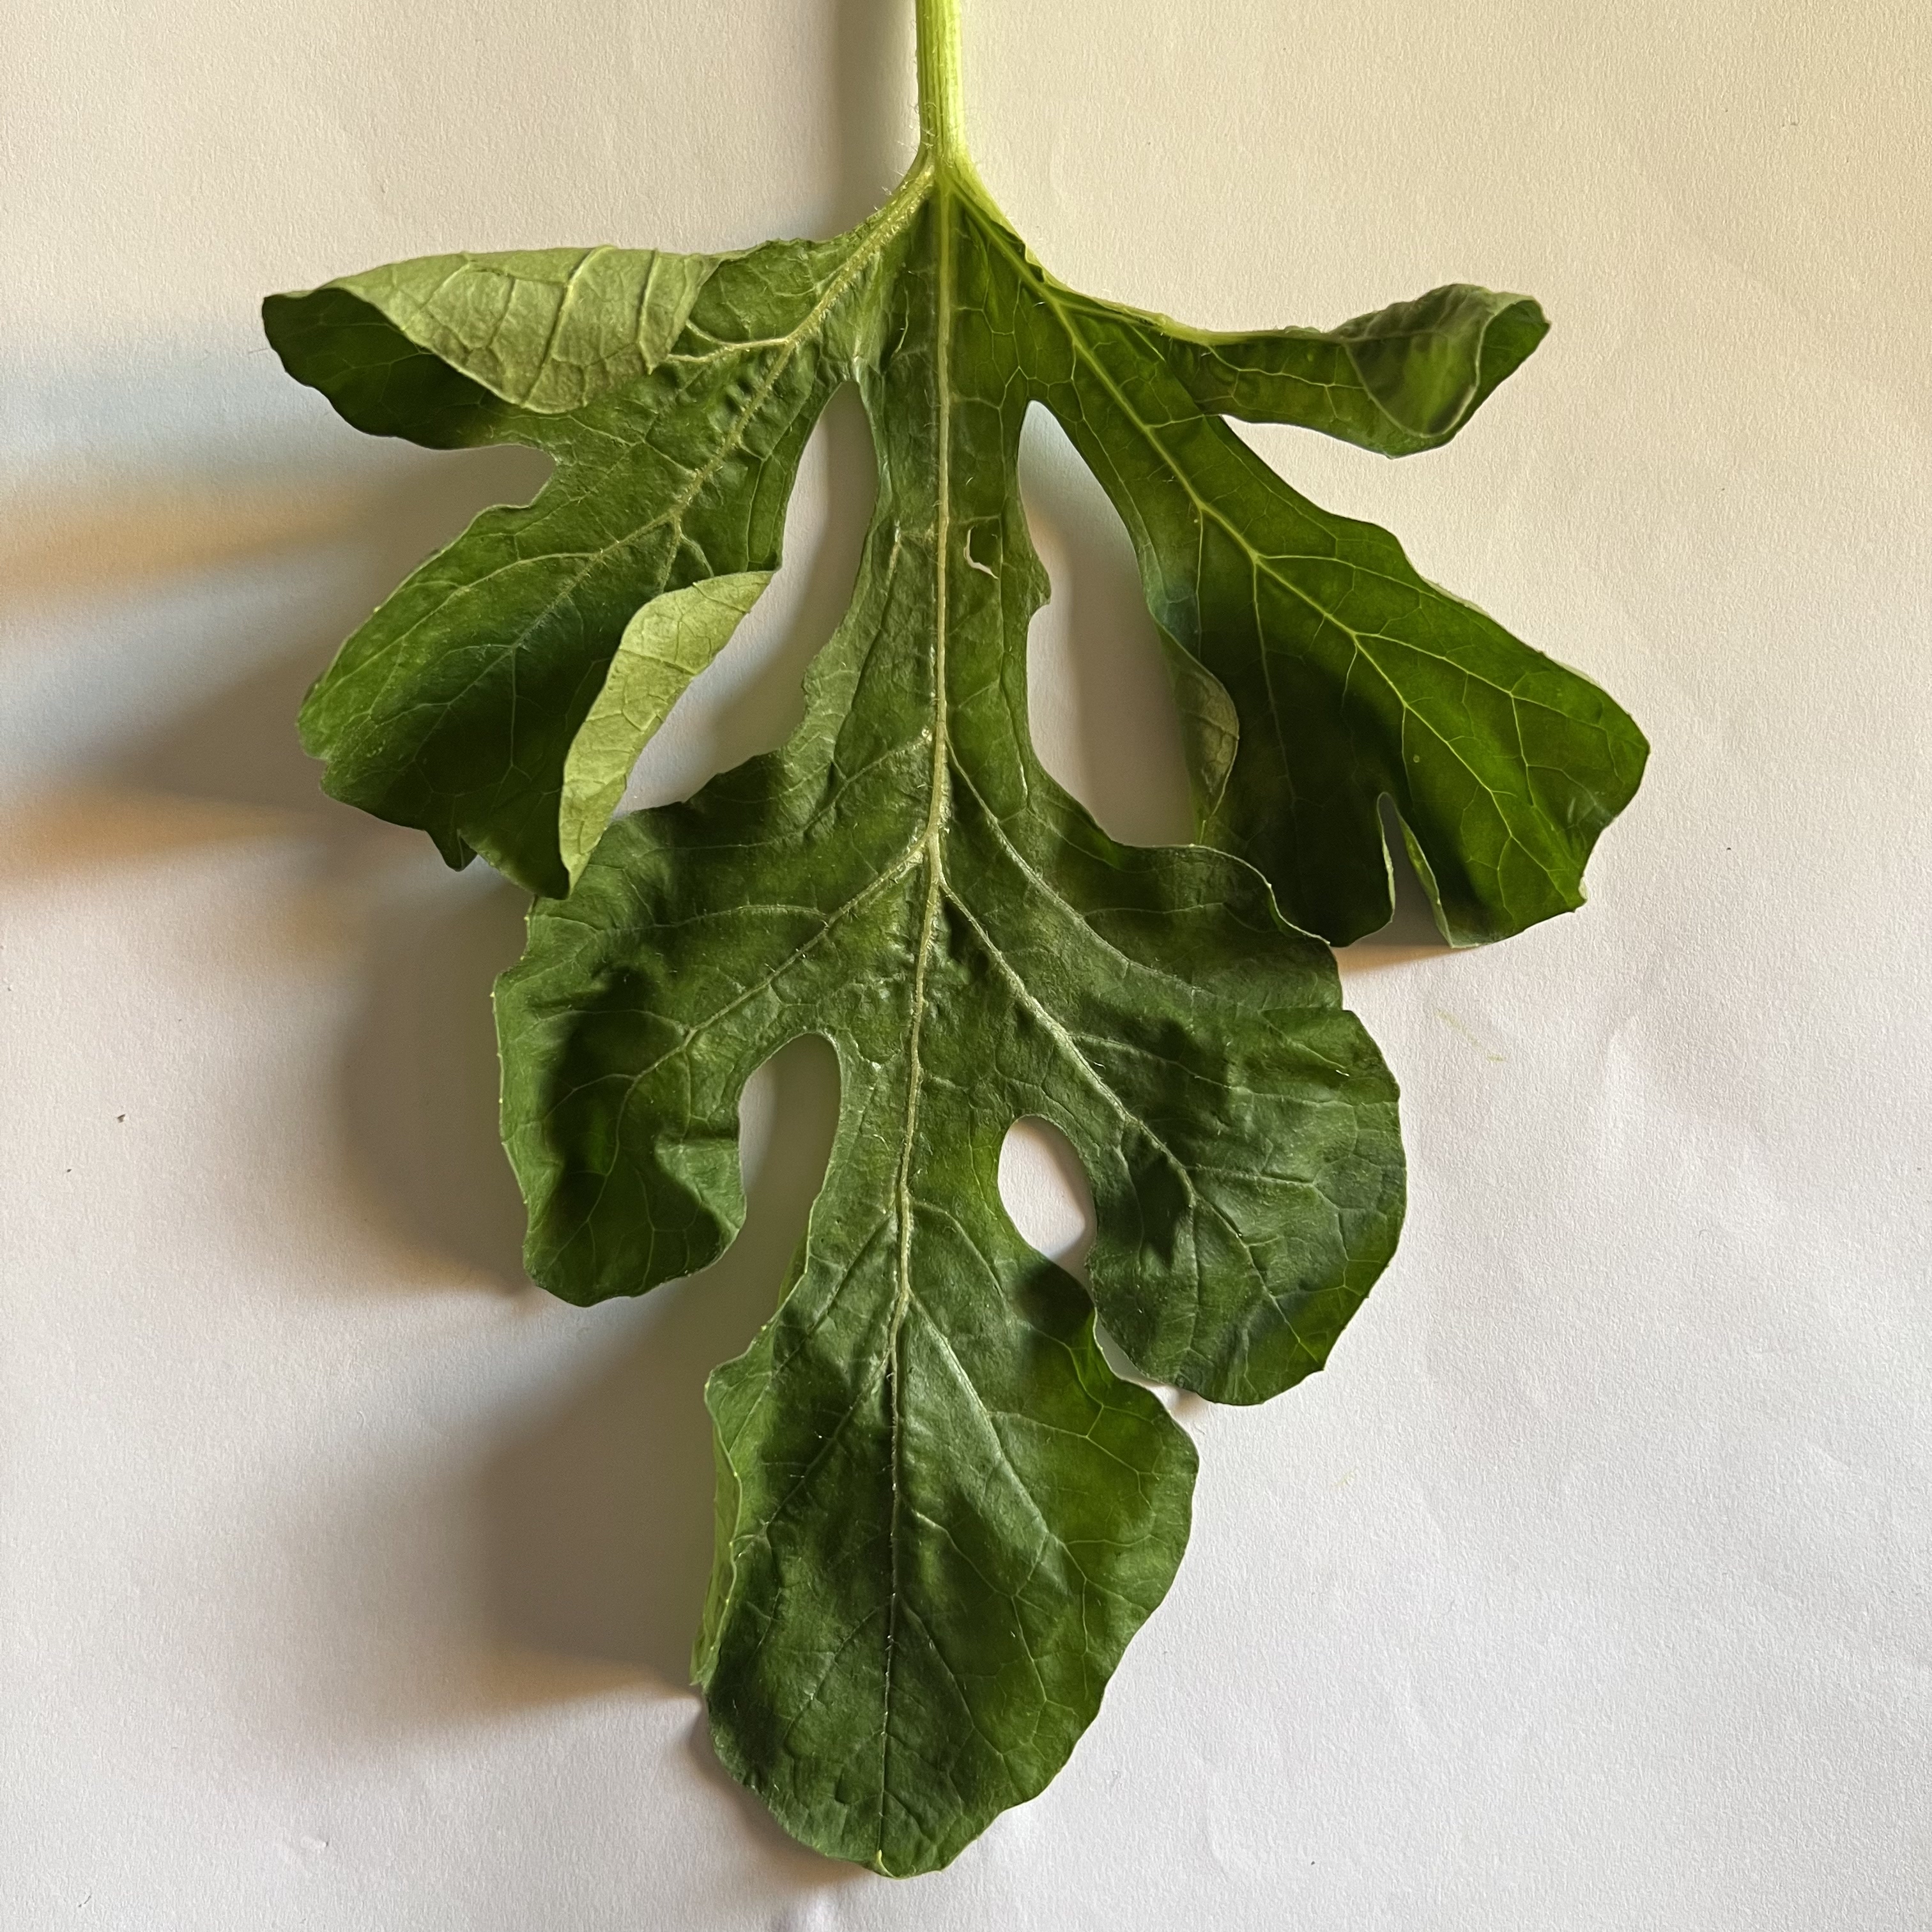
Label: Healthy